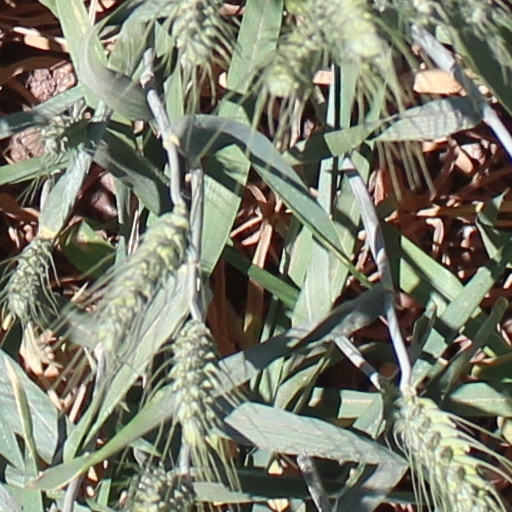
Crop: wheat